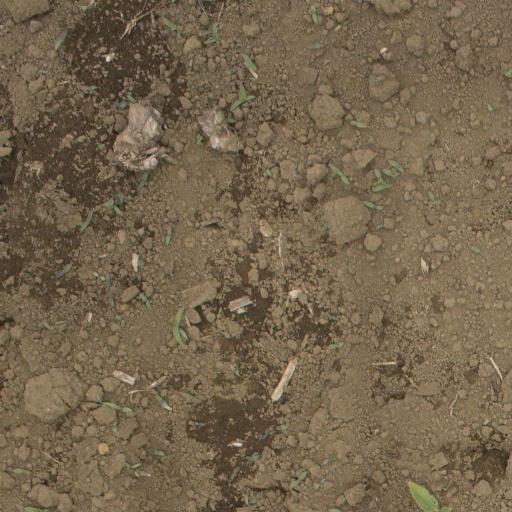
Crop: Jerusalem artichoke